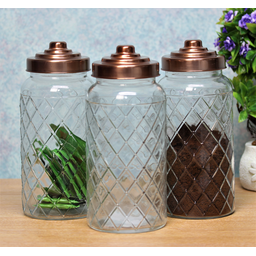
Label: glass